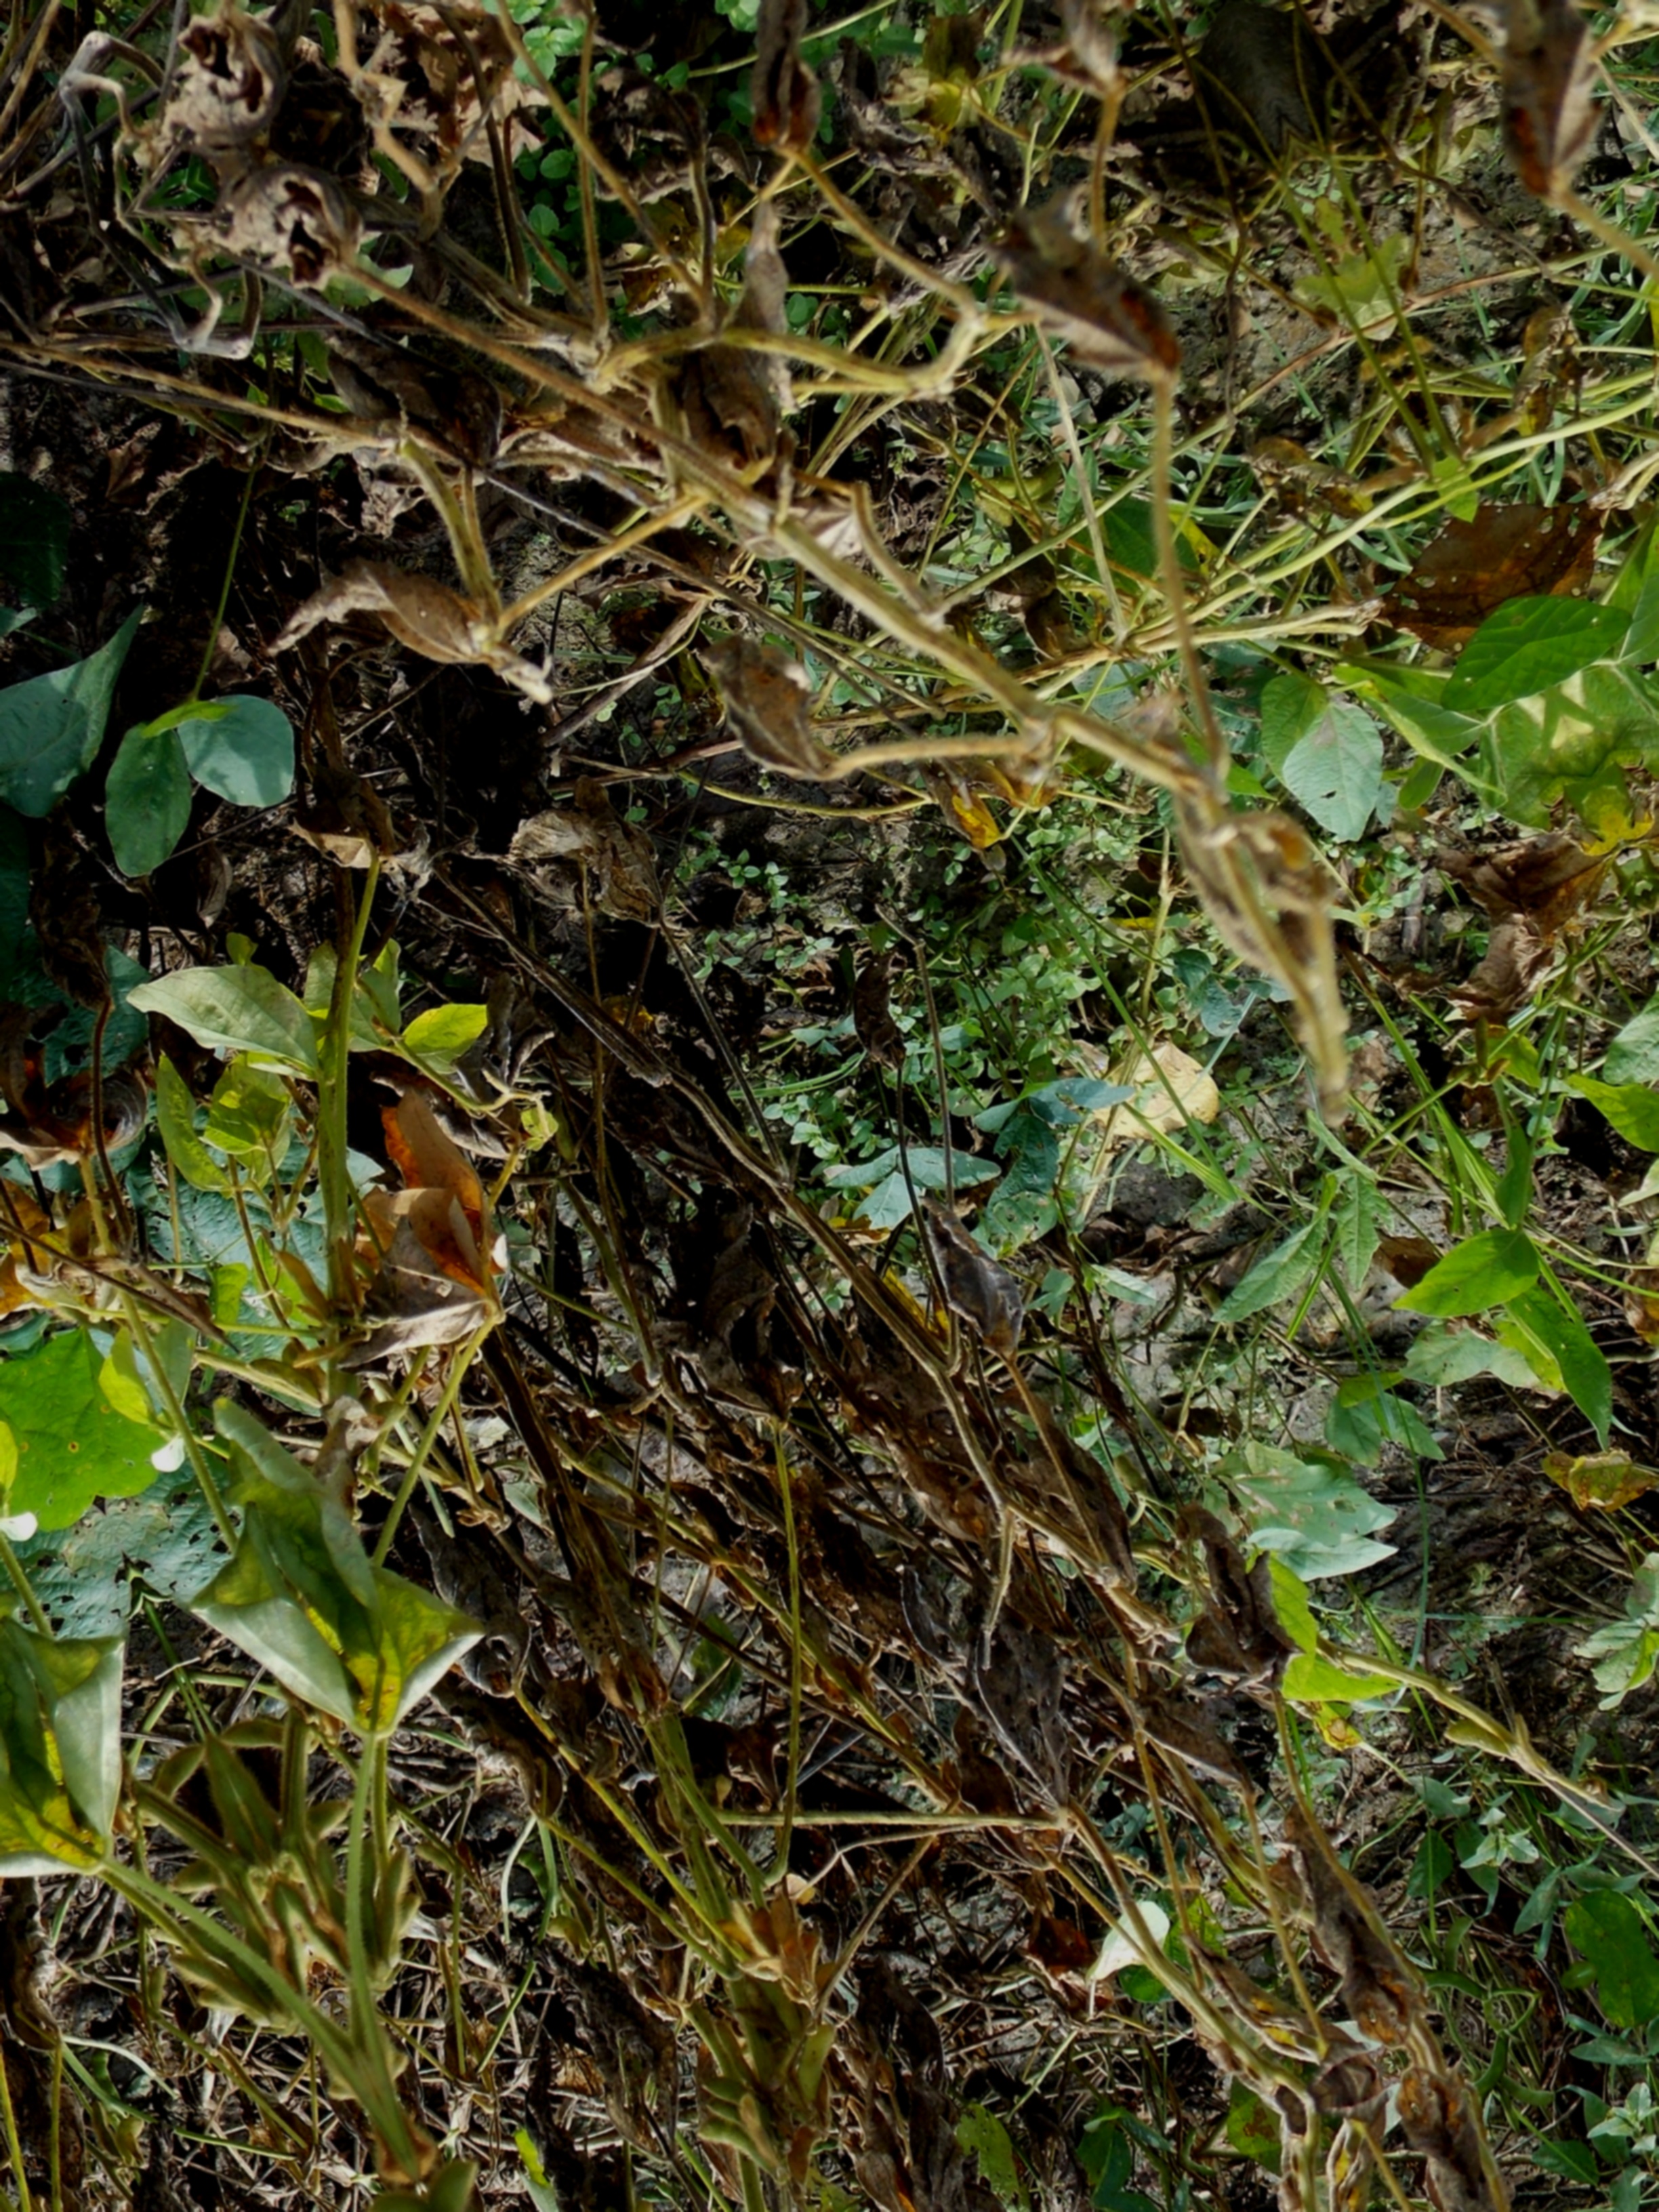
Label: Disease